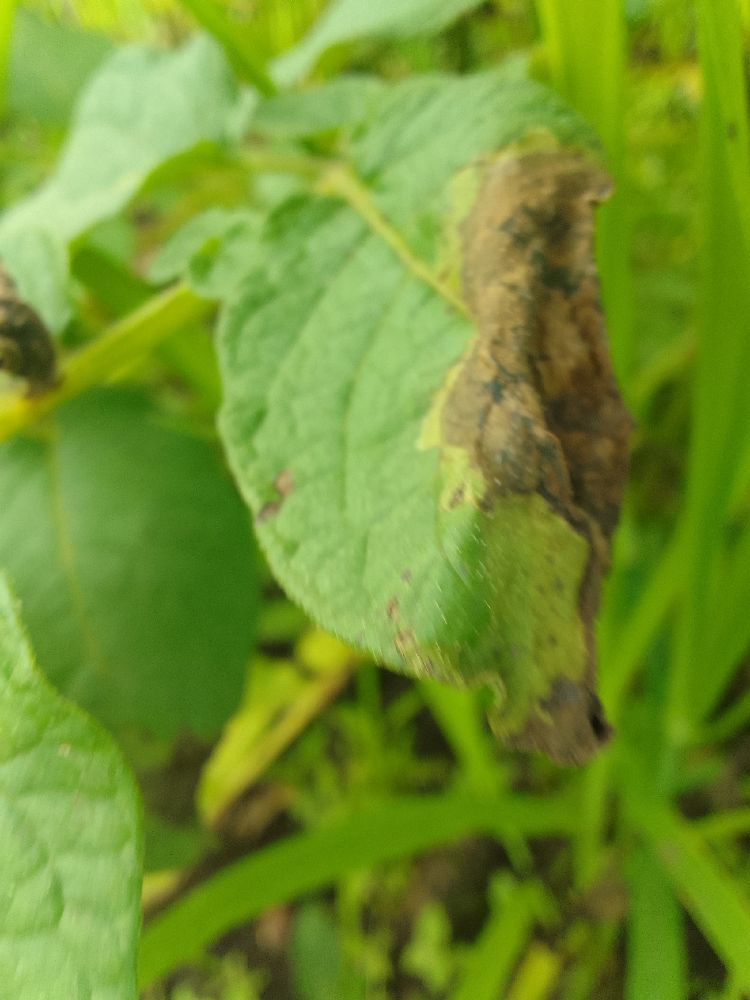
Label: Late blight